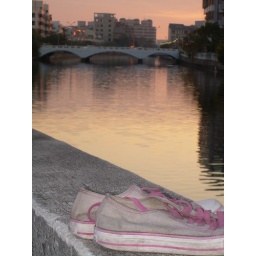
Just because i love this pic...ps in Taiwan we find shoes n helmets everywhere in the street